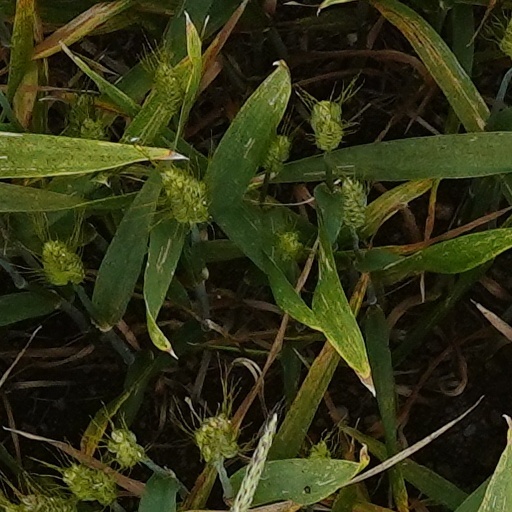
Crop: wheat